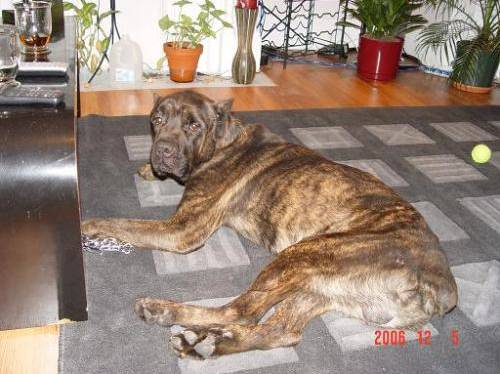
Label: dog